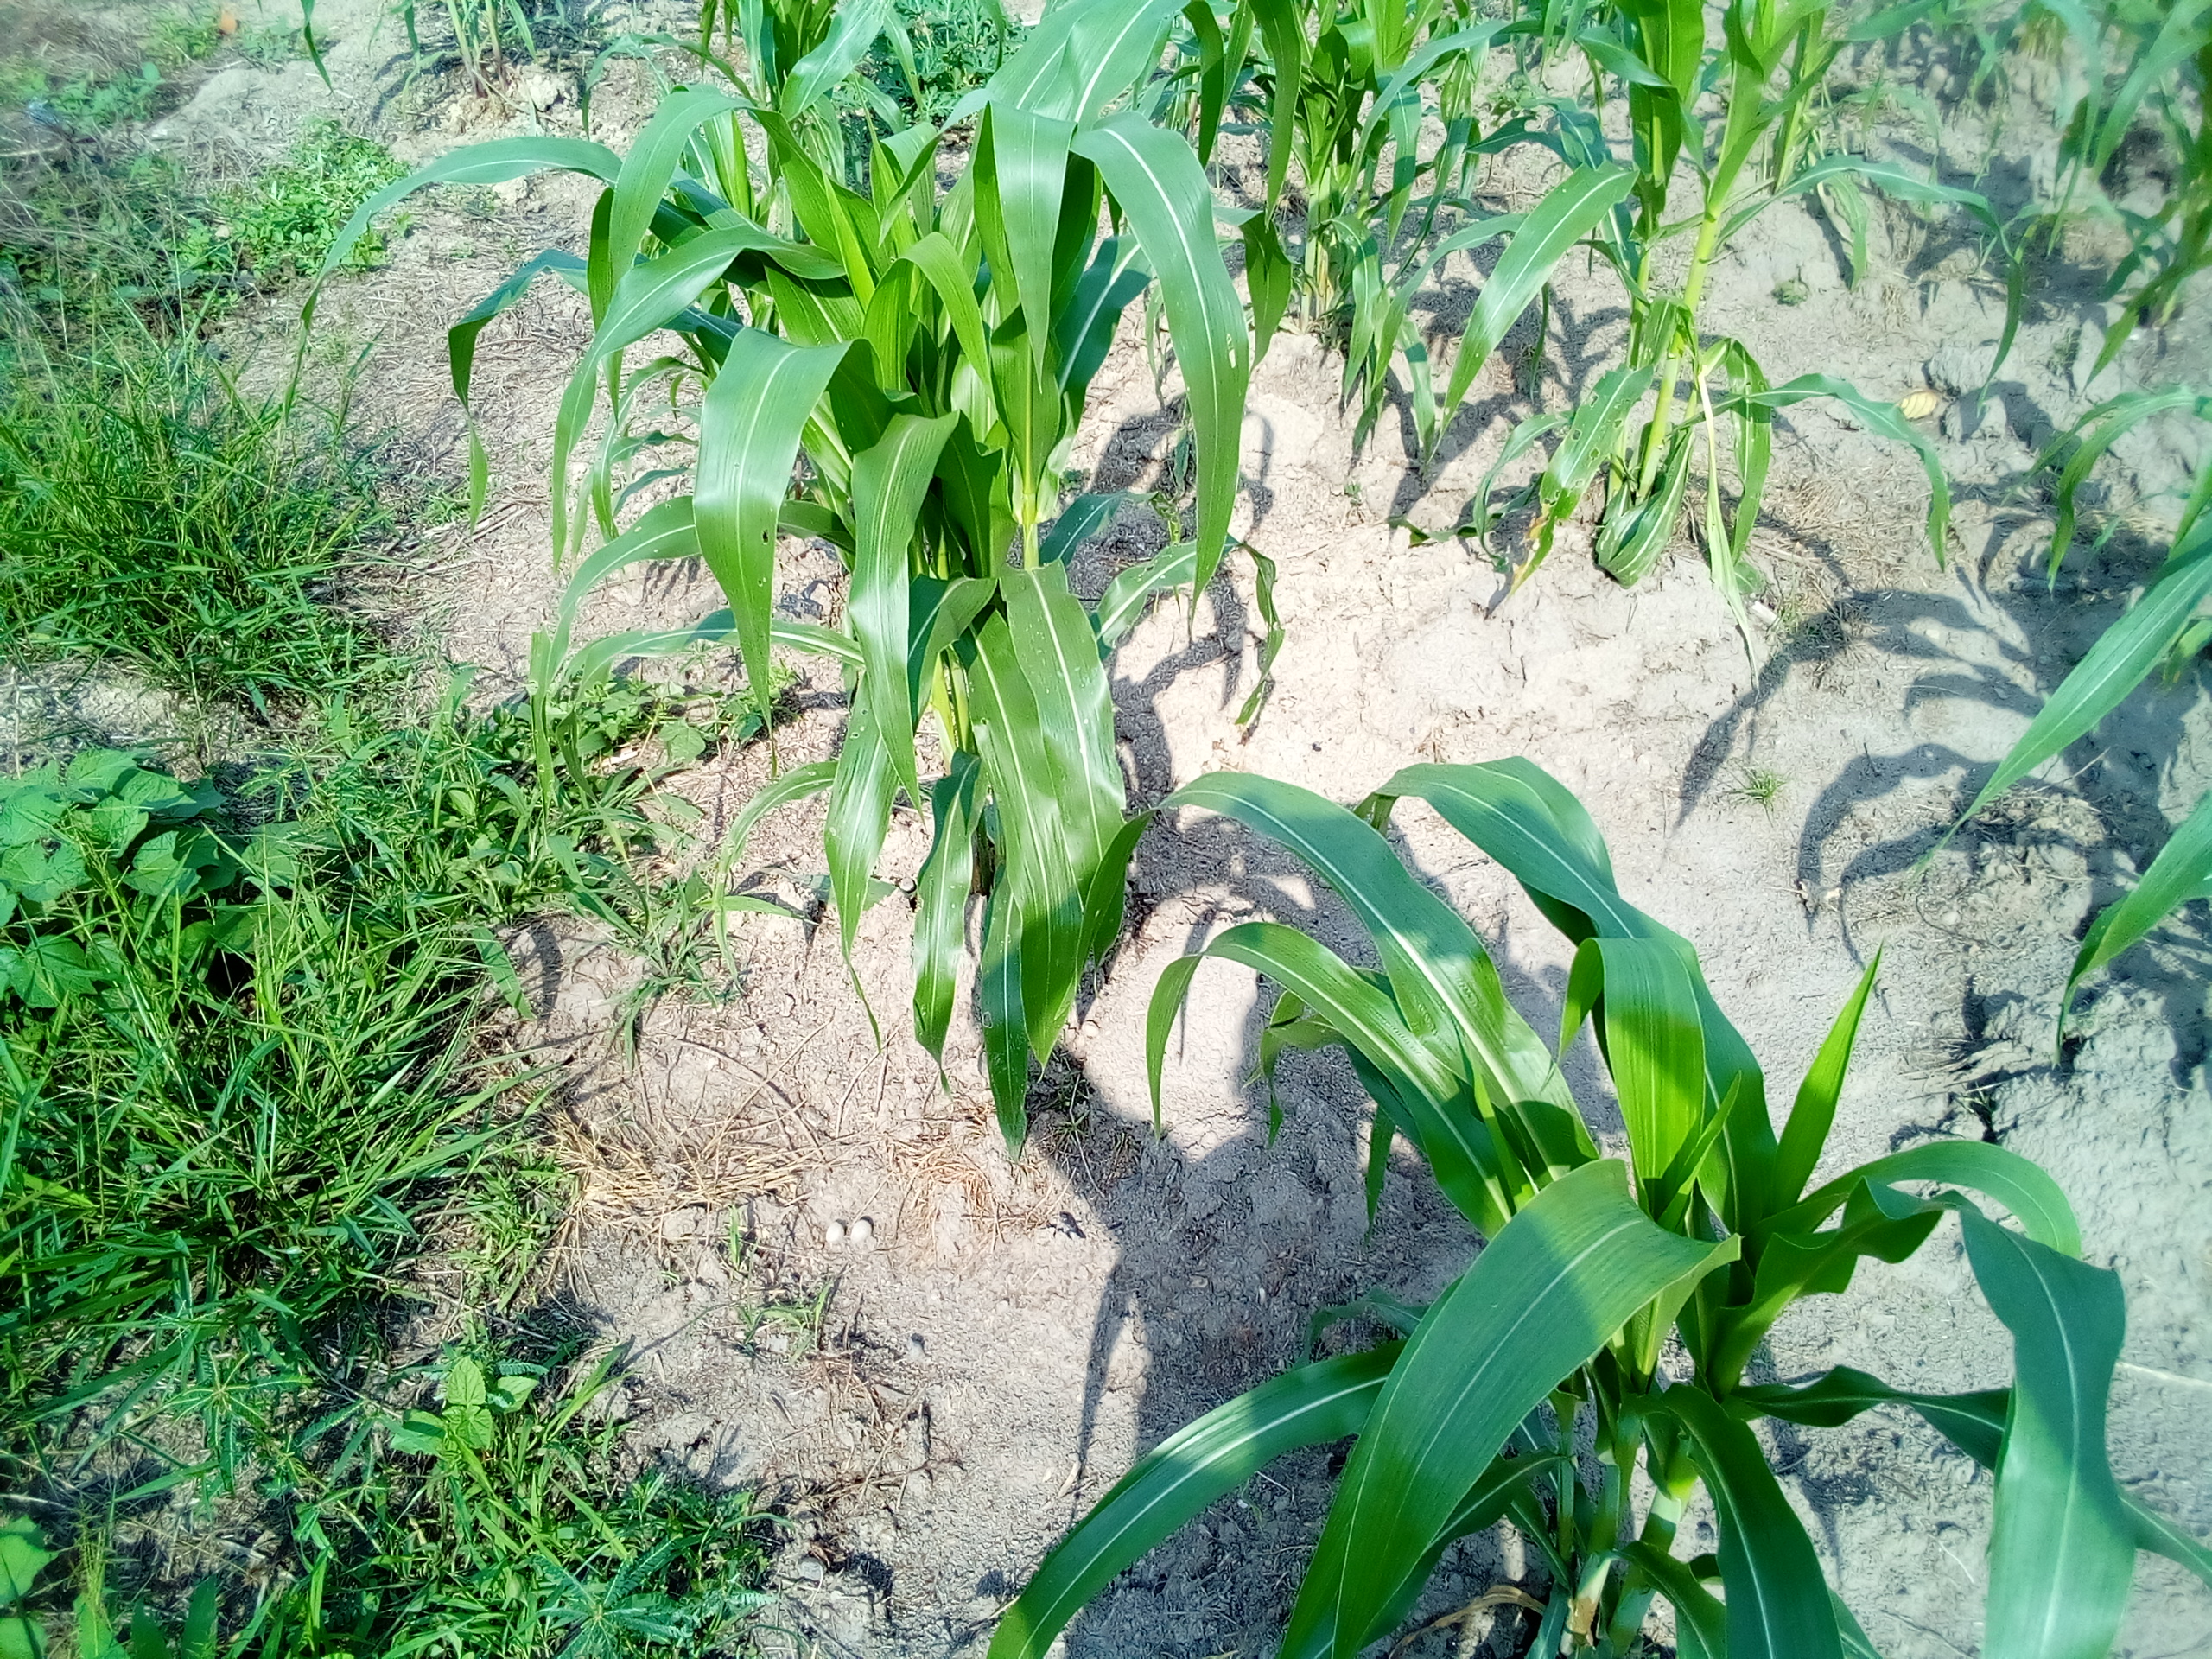
Label: healthy